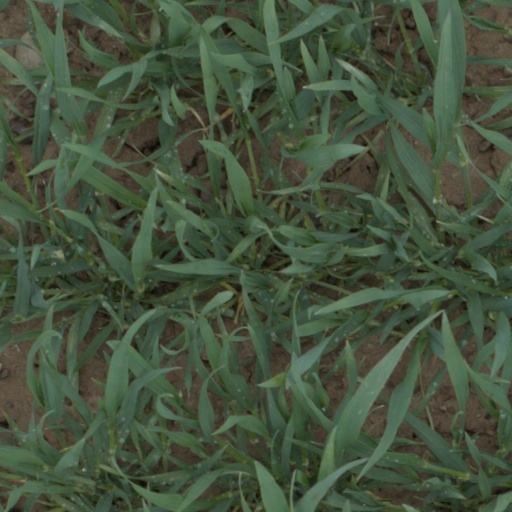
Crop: wheat